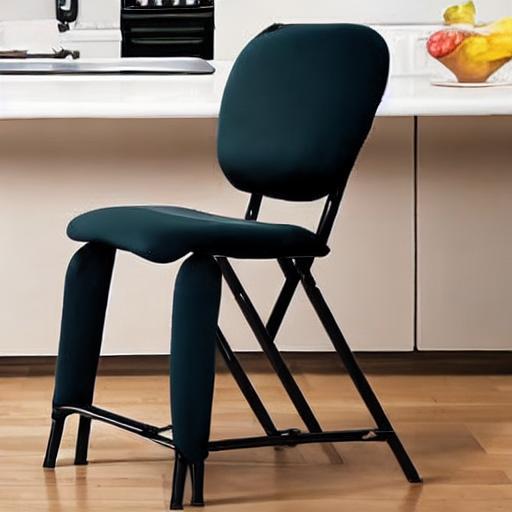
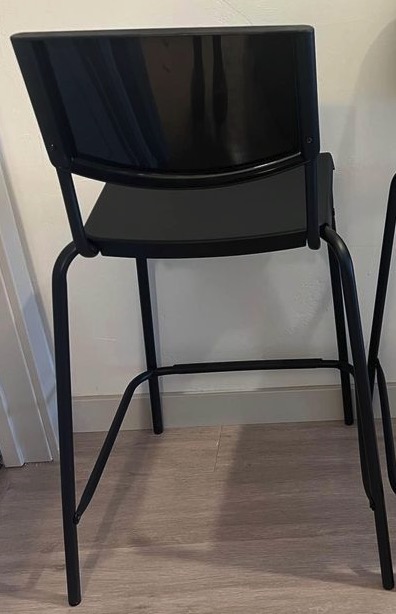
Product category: stool
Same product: no